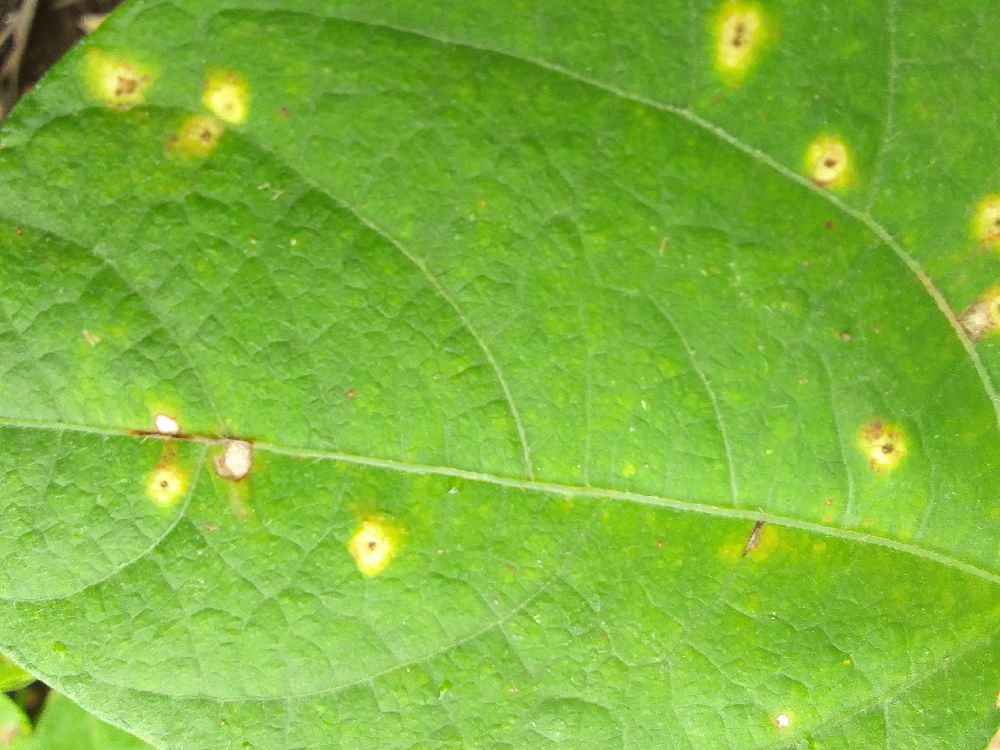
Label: rust